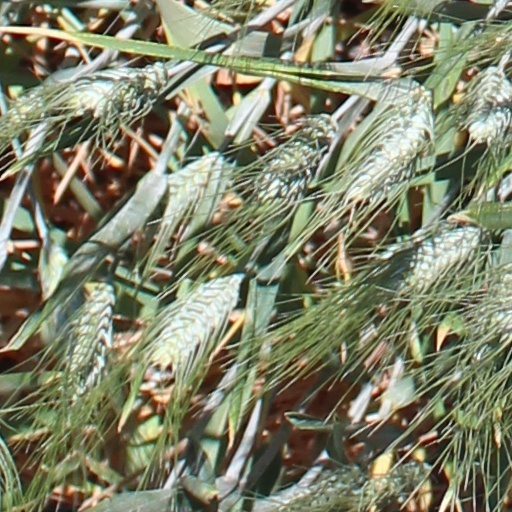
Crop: wheat